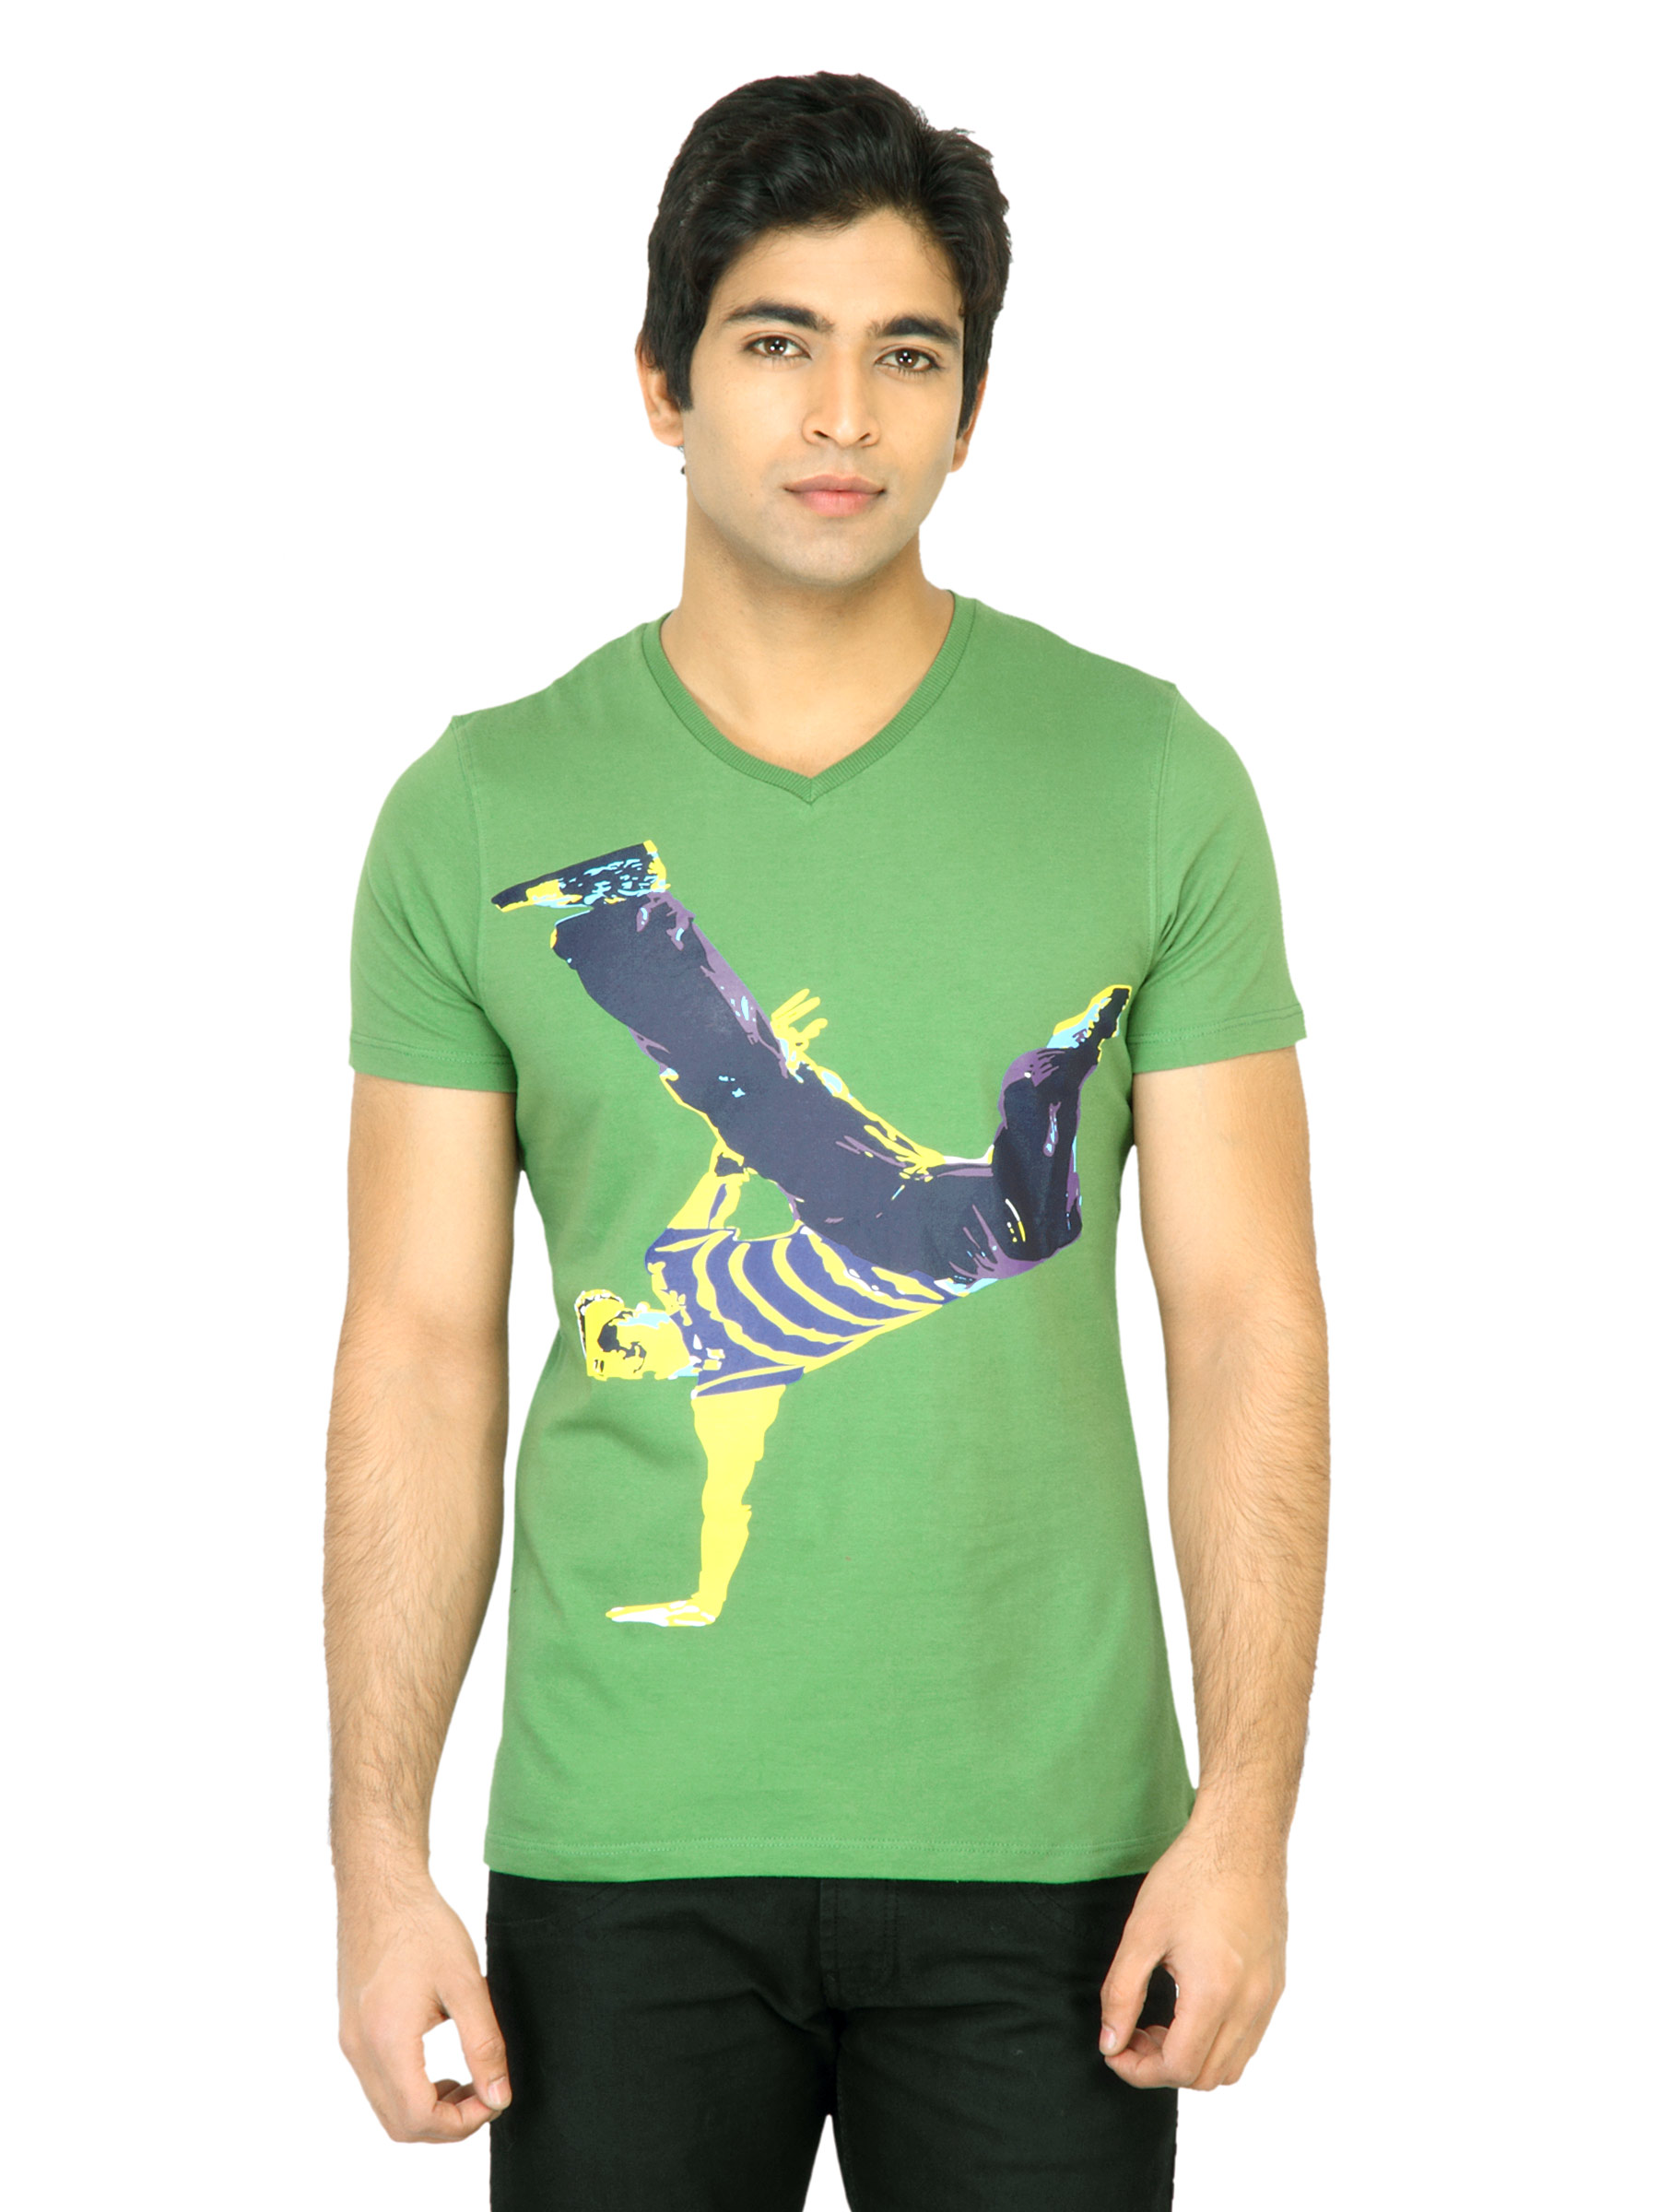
United Colors of Benetton Men Printed Green TShirt
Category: Apparel / Topwear / Tshirts
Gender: Men
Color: Green
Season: Fall 2011
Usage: Casual